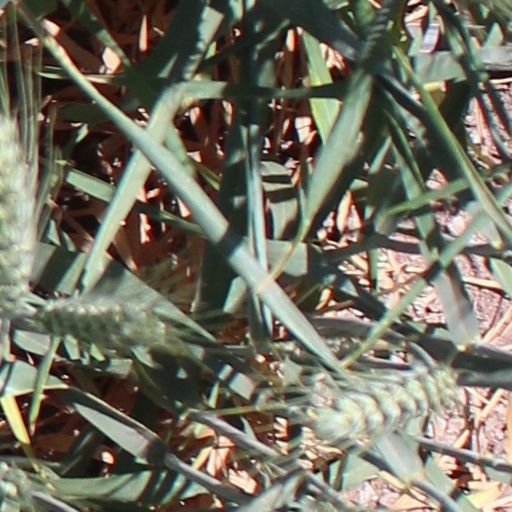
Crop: wheat